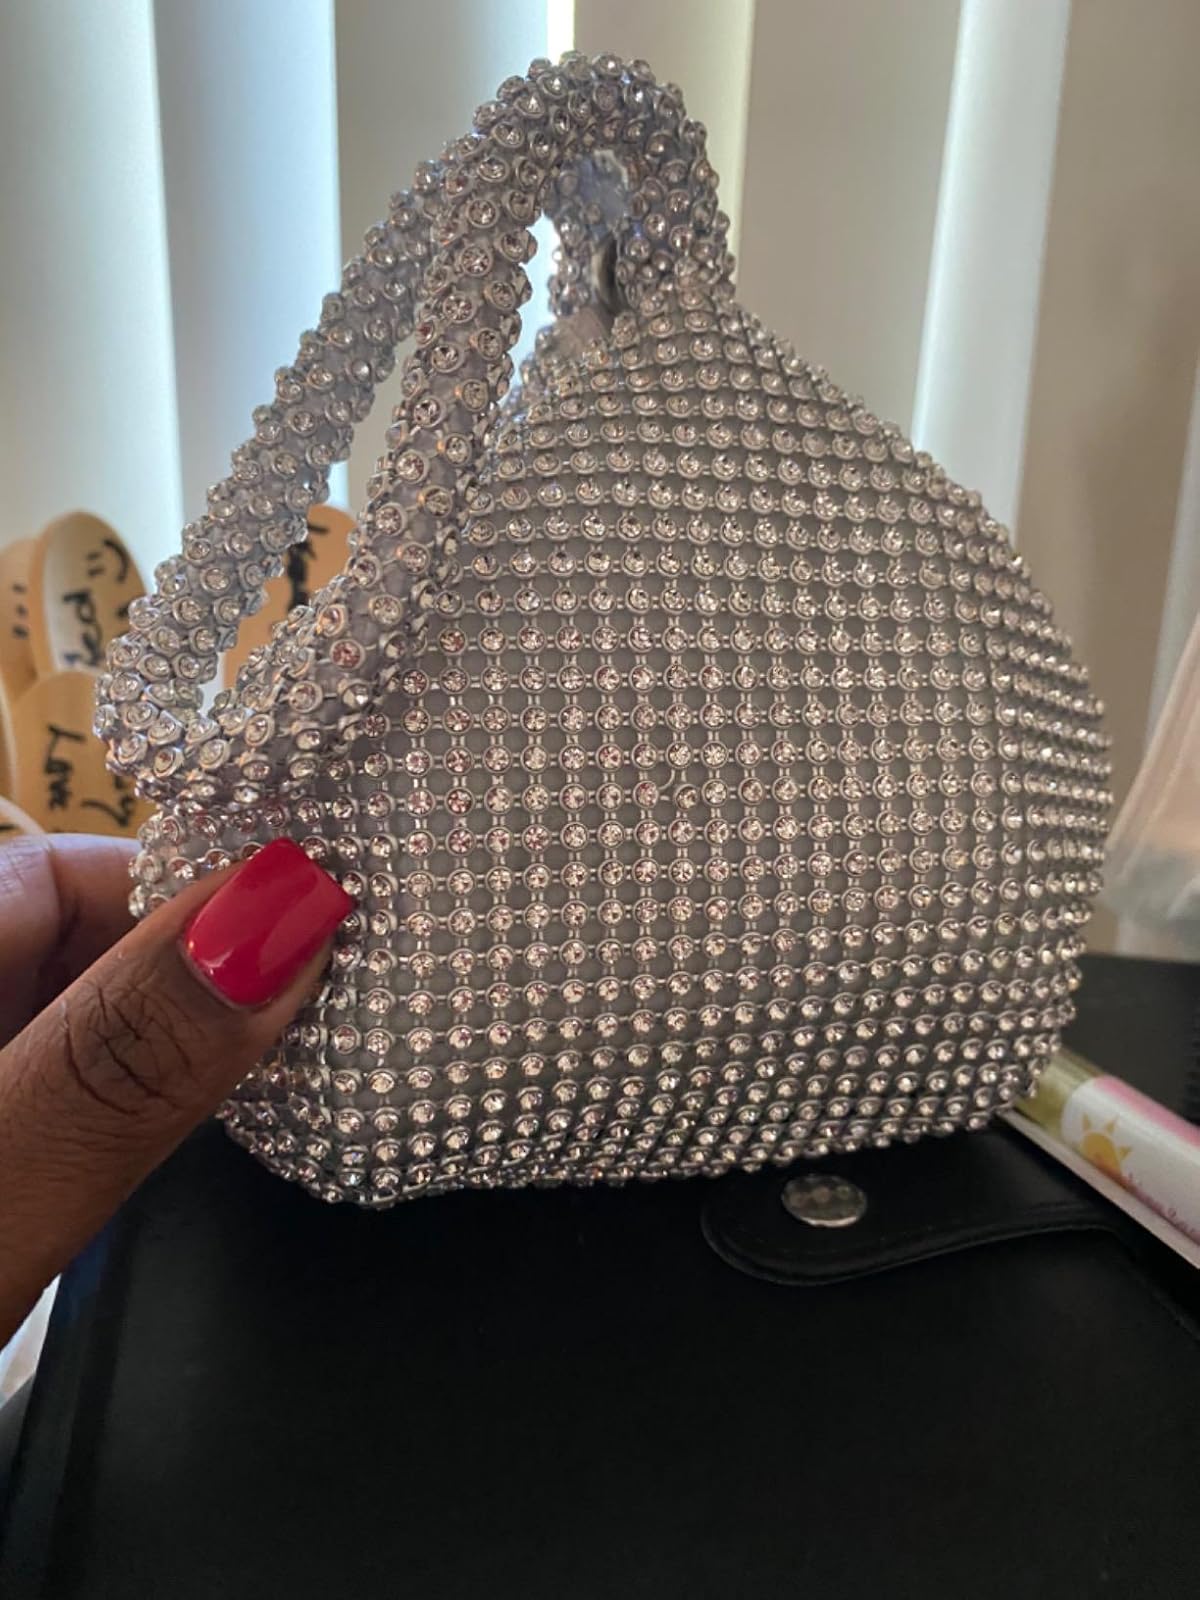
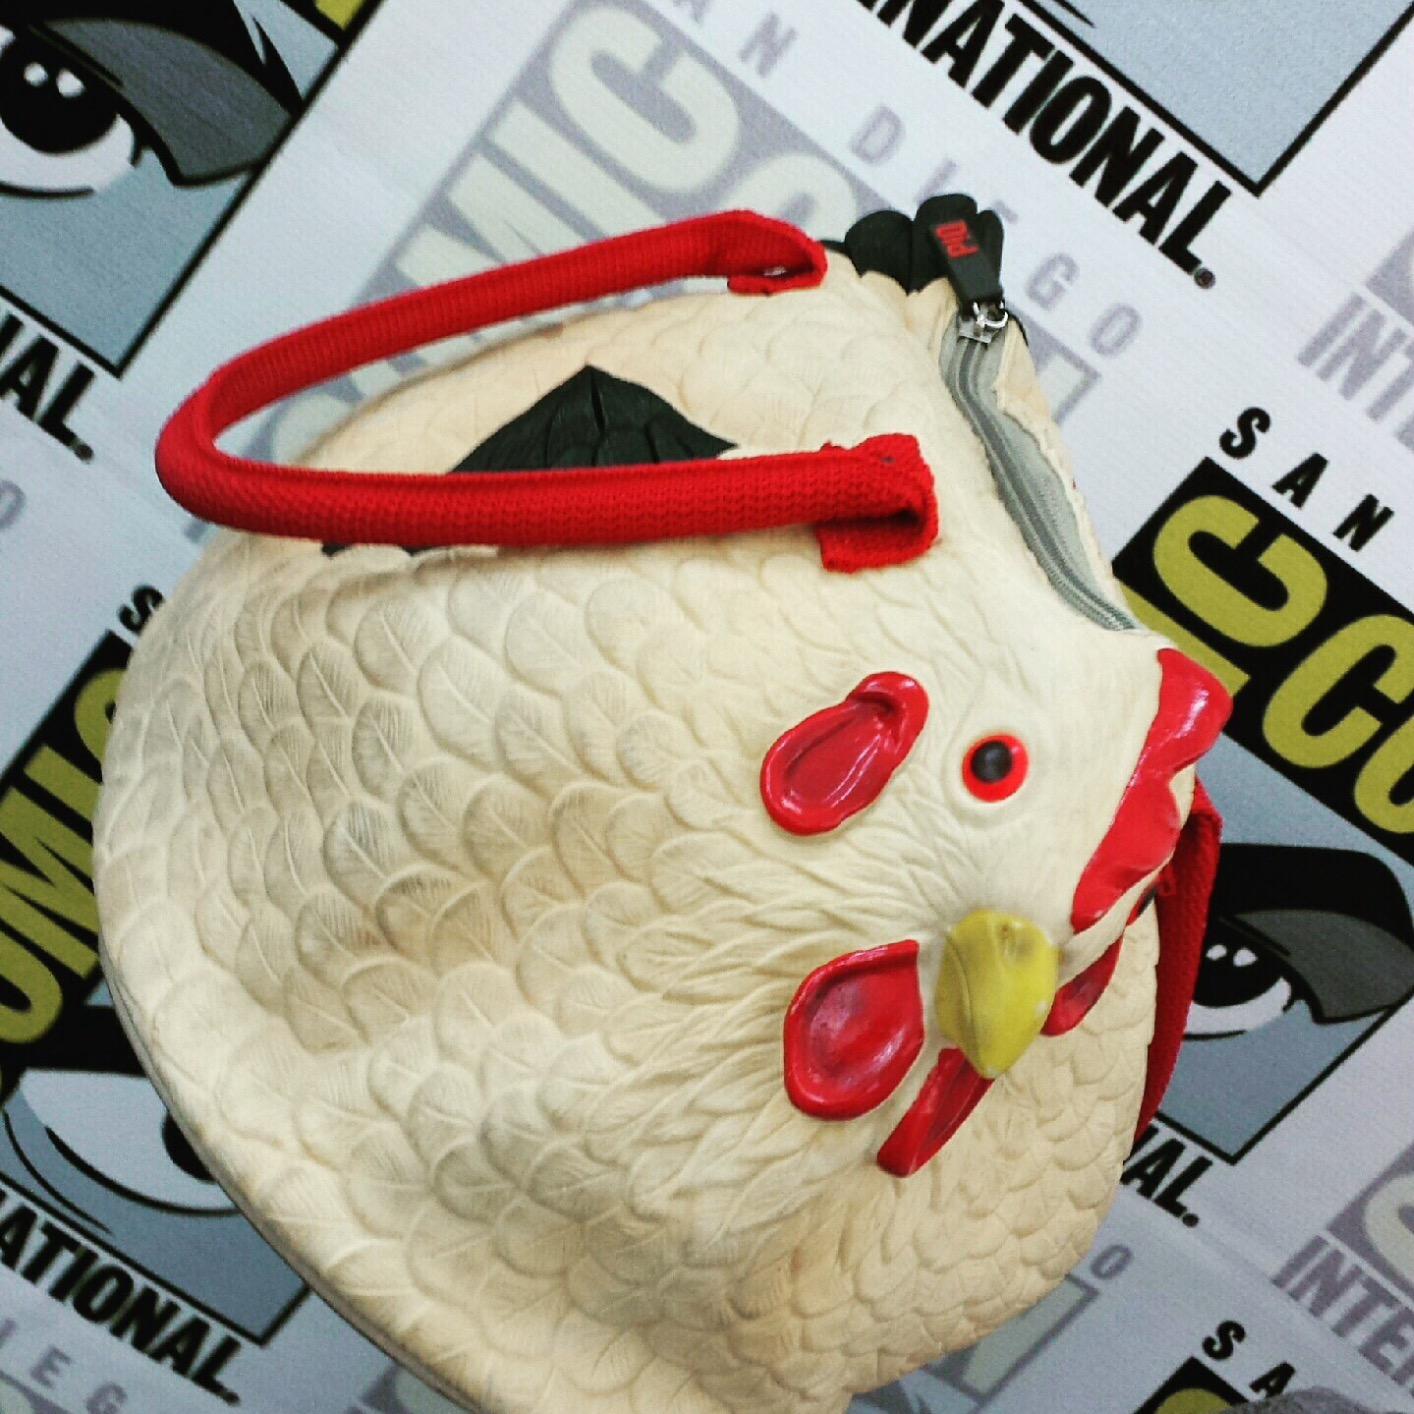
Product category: accessories_handbag
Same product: no